Churches of Göreme

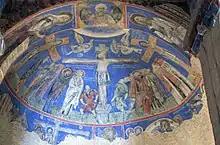
Fresco of the Crucifixion on the apse of "Tokalı Kilise"

Tokalı Kilise (or the Church of the Buckle), is the largest church in Göreme. Restoration of the church was completed during the 1980s. The only surviving example of its architectural origins is the Church of Mar Yakub in the Tur Abdin region located around present day Mardin.